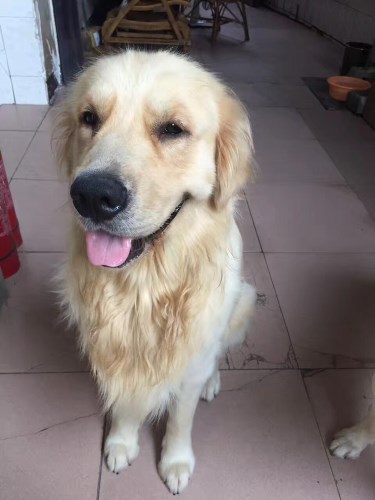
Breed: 5355-n000126-golden_retriever